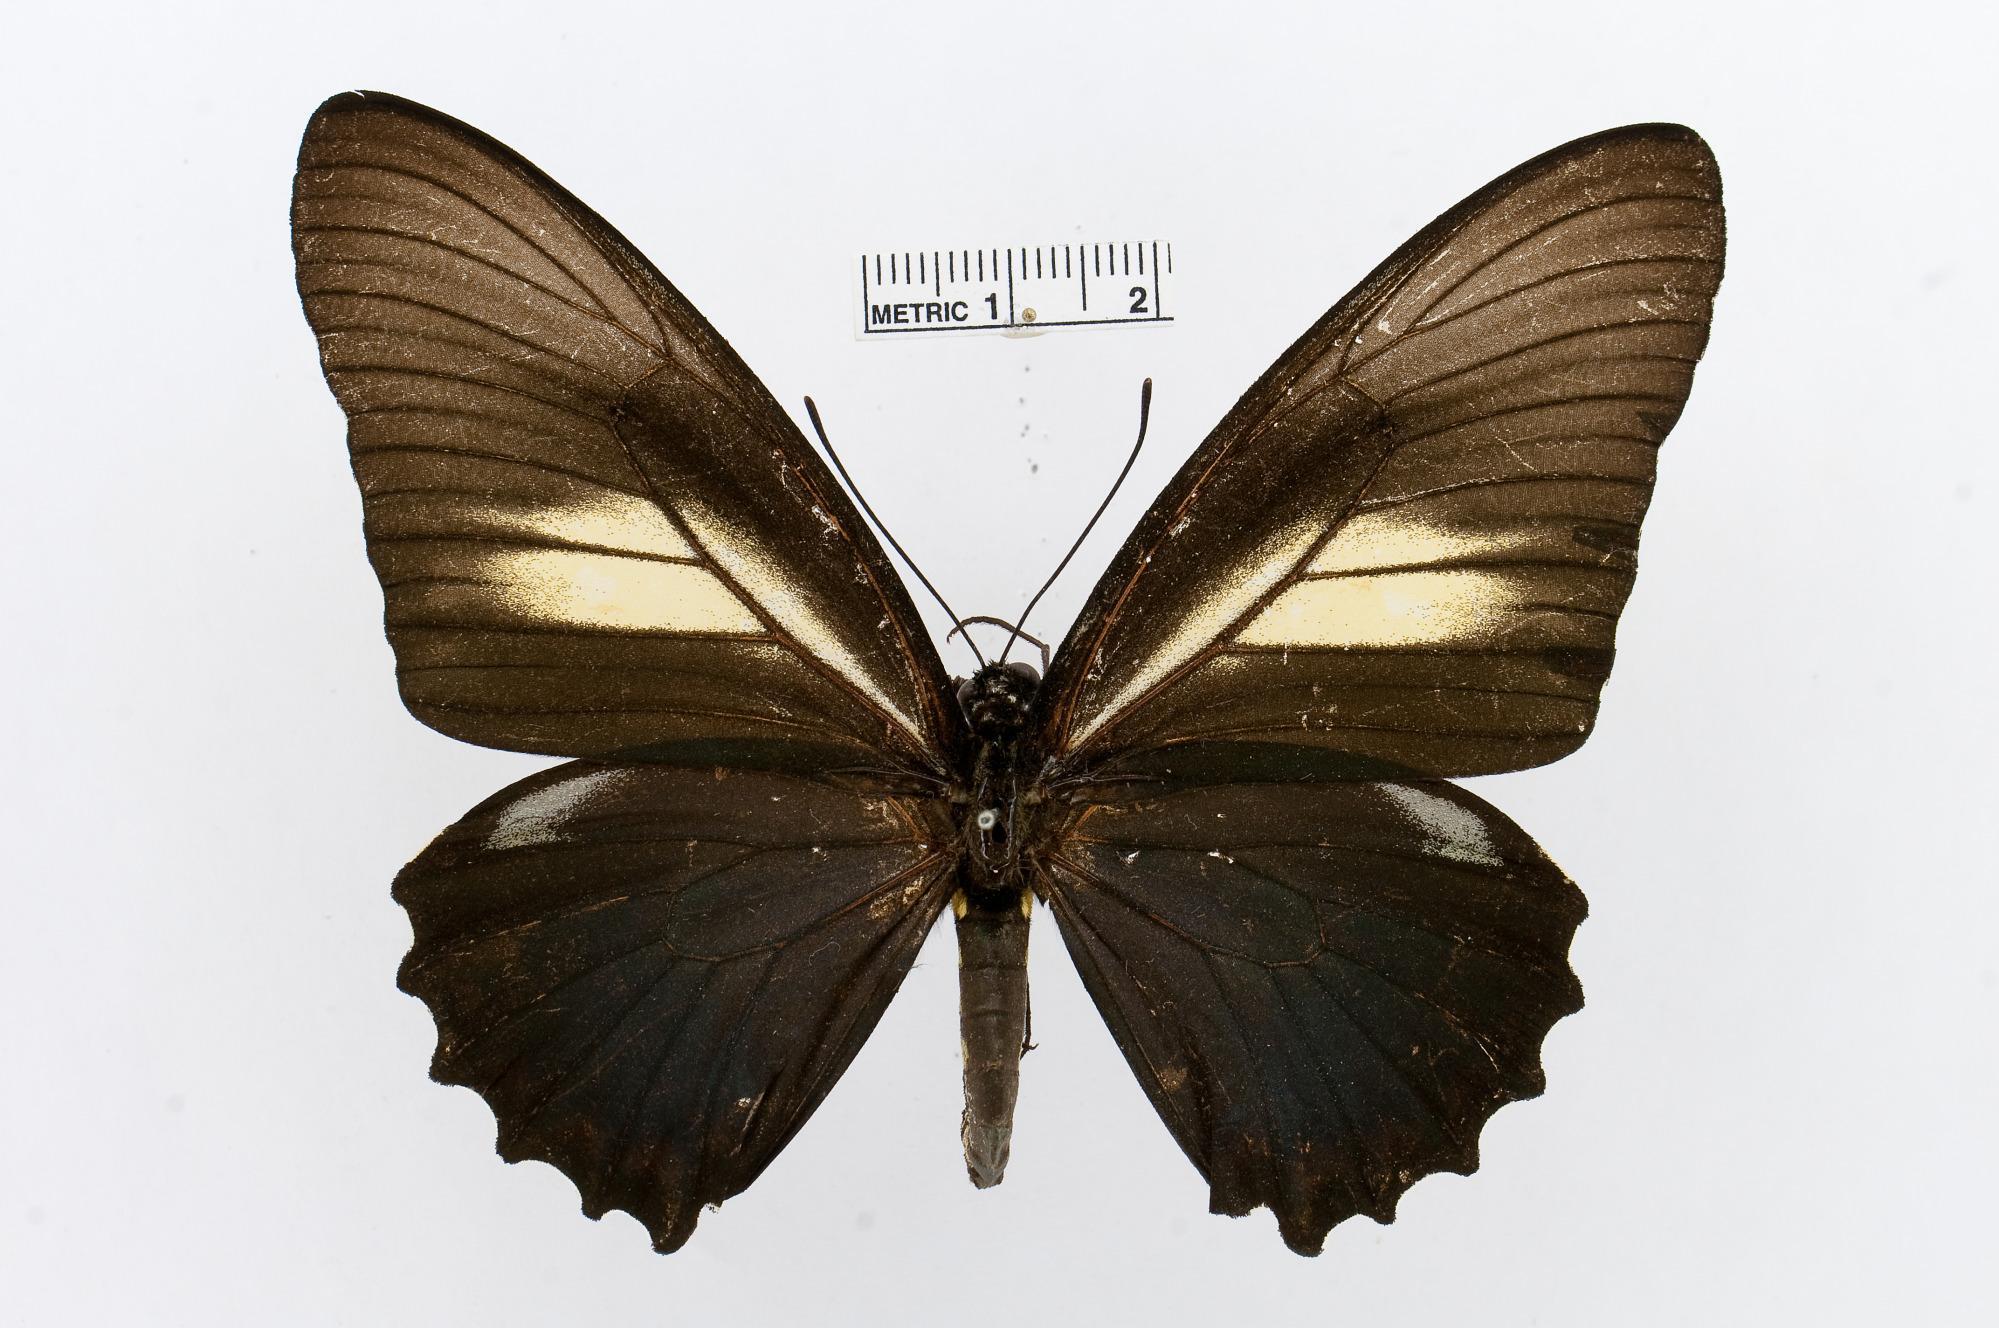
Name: Battus crassus
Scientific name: Battus crassus
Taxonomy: Animalia, Arthropoda, Insecta, Lepidoptera, Papilionidae, Papilioninae